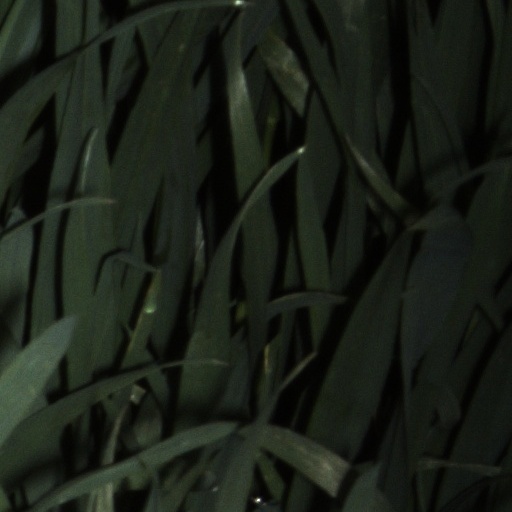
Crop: wheat